Appalachian State Mountaineers football

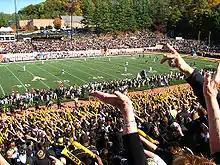
Kidd Brewer Stadium in 2007, with over 28,000 in attendance

Opened in 1962, Kidd Brewer Stadium was originally named Conrad Stadium after former university trustee and R.J. Reynolds executive William J. Conrad. The stadium was renamed in 1988 for Kidd Brewer who coached the Mountaineers from 1935 to 1938. Nicknamed "The Rock", it sits at an elevation of but is measured at for NCAA qualifications. The stadium was the first venue in either North or South Carolina to install artificial turf. On October 3, 1970, the Mountaineers and Elon Fightin' Christians staged the first ever game played on turf in the Carolinas. After a 2002 First Round I-AA playoff loss to Maine, Appalachian compiled a 30-game unbeaten streak at Kidd Brewer Stadium that ended on October 20, 2007.